Dallas Area Rapid Transit

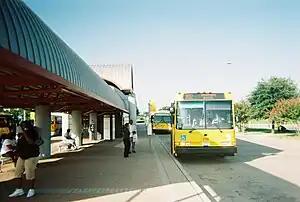

DART's fleet initially consisted of diesel buses. In 1998, the agency began using liquefied natural gas buses alongside them as part of a broader environmental initiative.